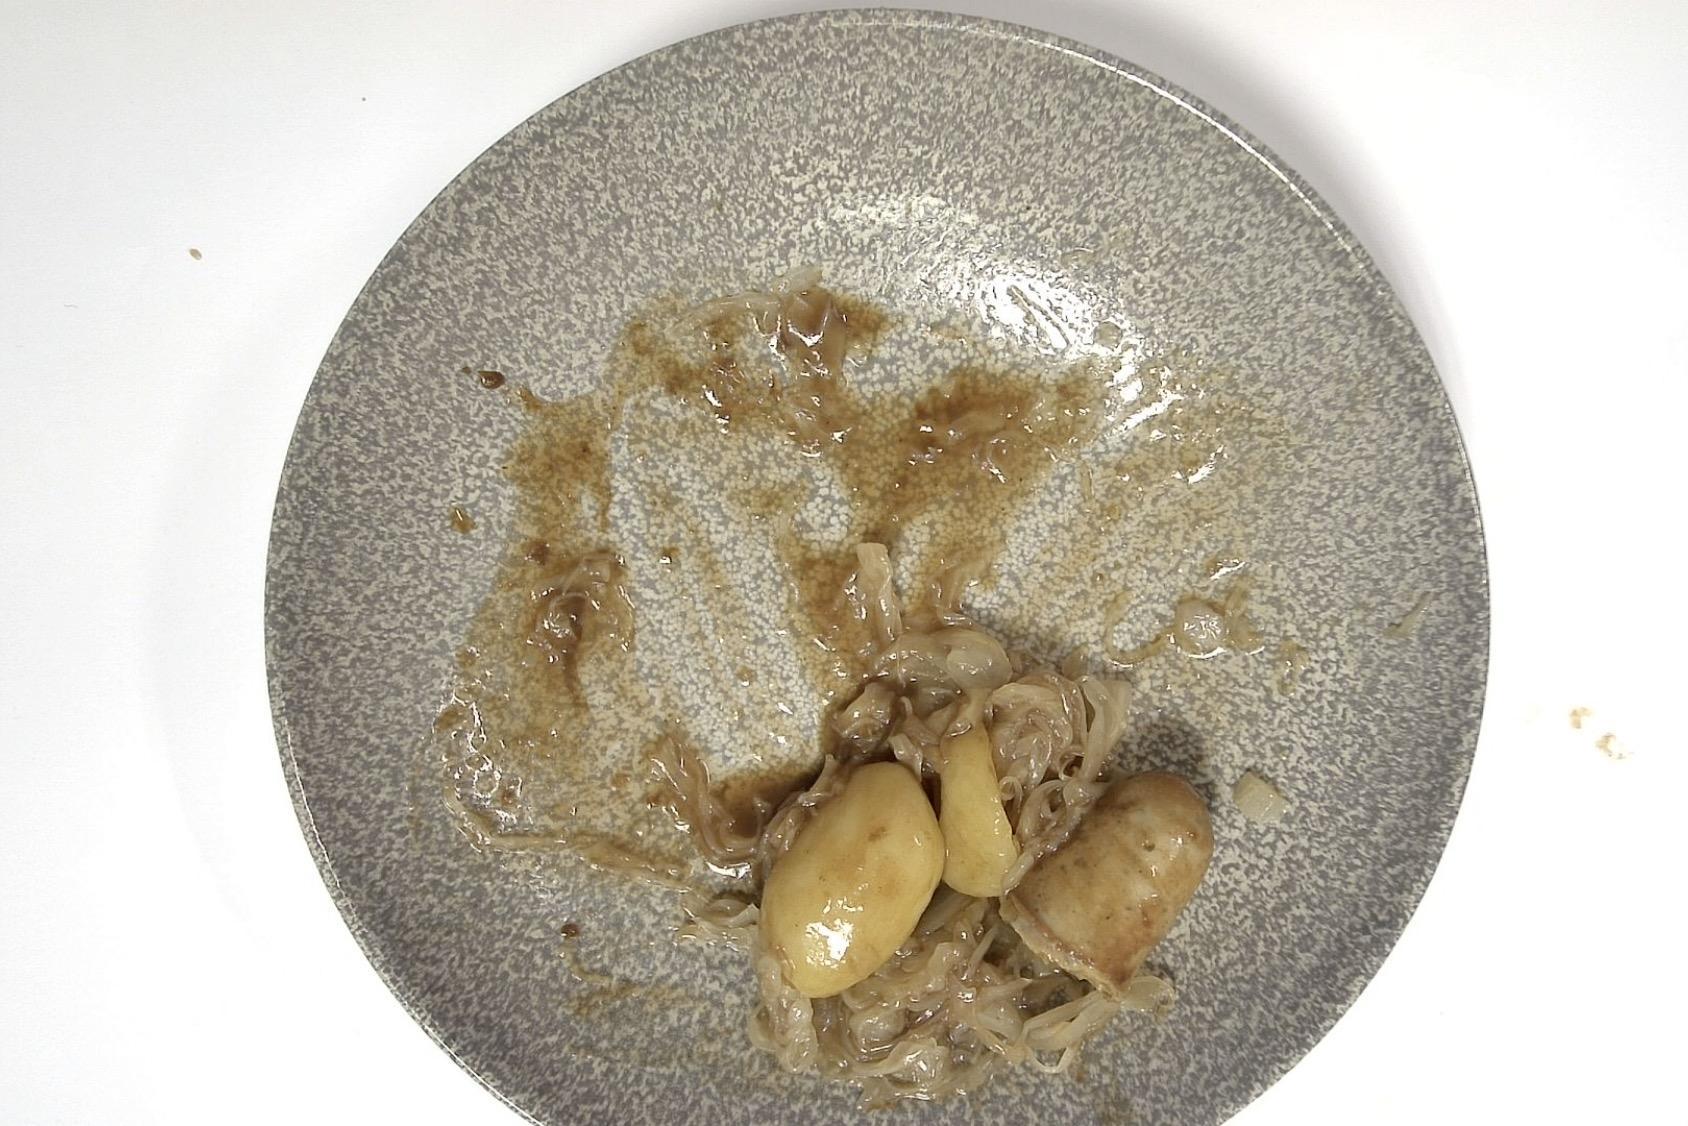
Gericht: Rostbratwurst mit Sauerkraut und Kartoffeln an Brauner Sauce
Portionsgröße: Normale Portion
Zutaten: Kartoffeln, Sauerkraut , Braune Sauce , Rostbratwurst
Gewicht vorher: 325 g
Kalorien vorher: 326,570 kcal
Gewicht nachher: 195 g
Kalorien nachher: 195,942 kcal